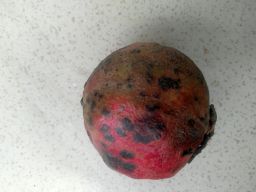
Fruit: Pomegranate
Quality: Bad